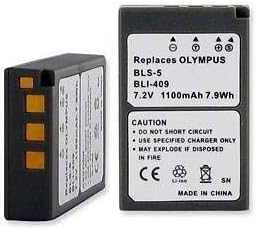
Olympus PEN E-PL8 Digital Camera Battery (Li-Ion 7.2V 1100mAh) - Replacement For Olympus BLS-5 Digital Camera Battery
Category: Camera & Photo
digital-camera-batteries
Features: 1150mAh, 7.2v